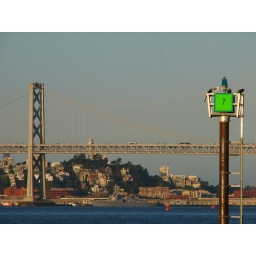
bay bridge &amp;amp; sign in shipping channel - san francisco bay